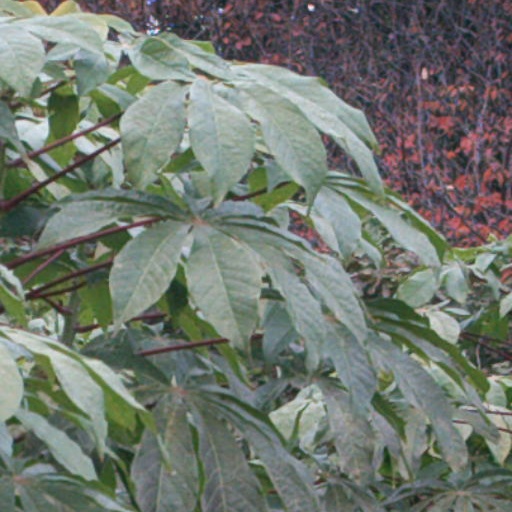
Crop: cassava